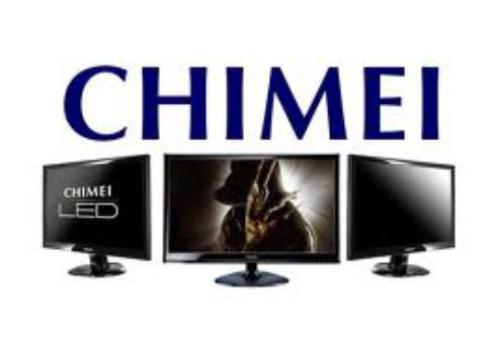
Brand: chimei
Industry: Electronic